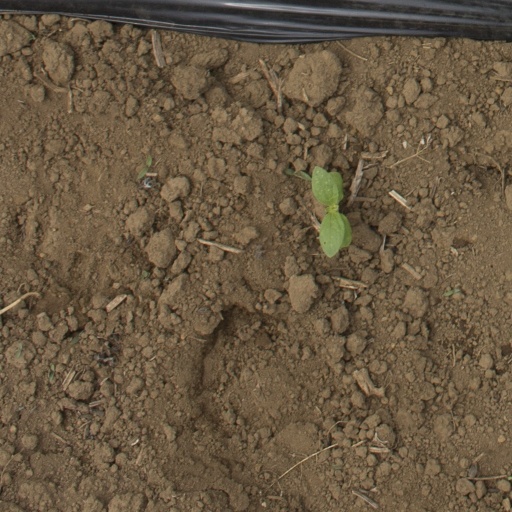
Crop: Jerusalem artichoke